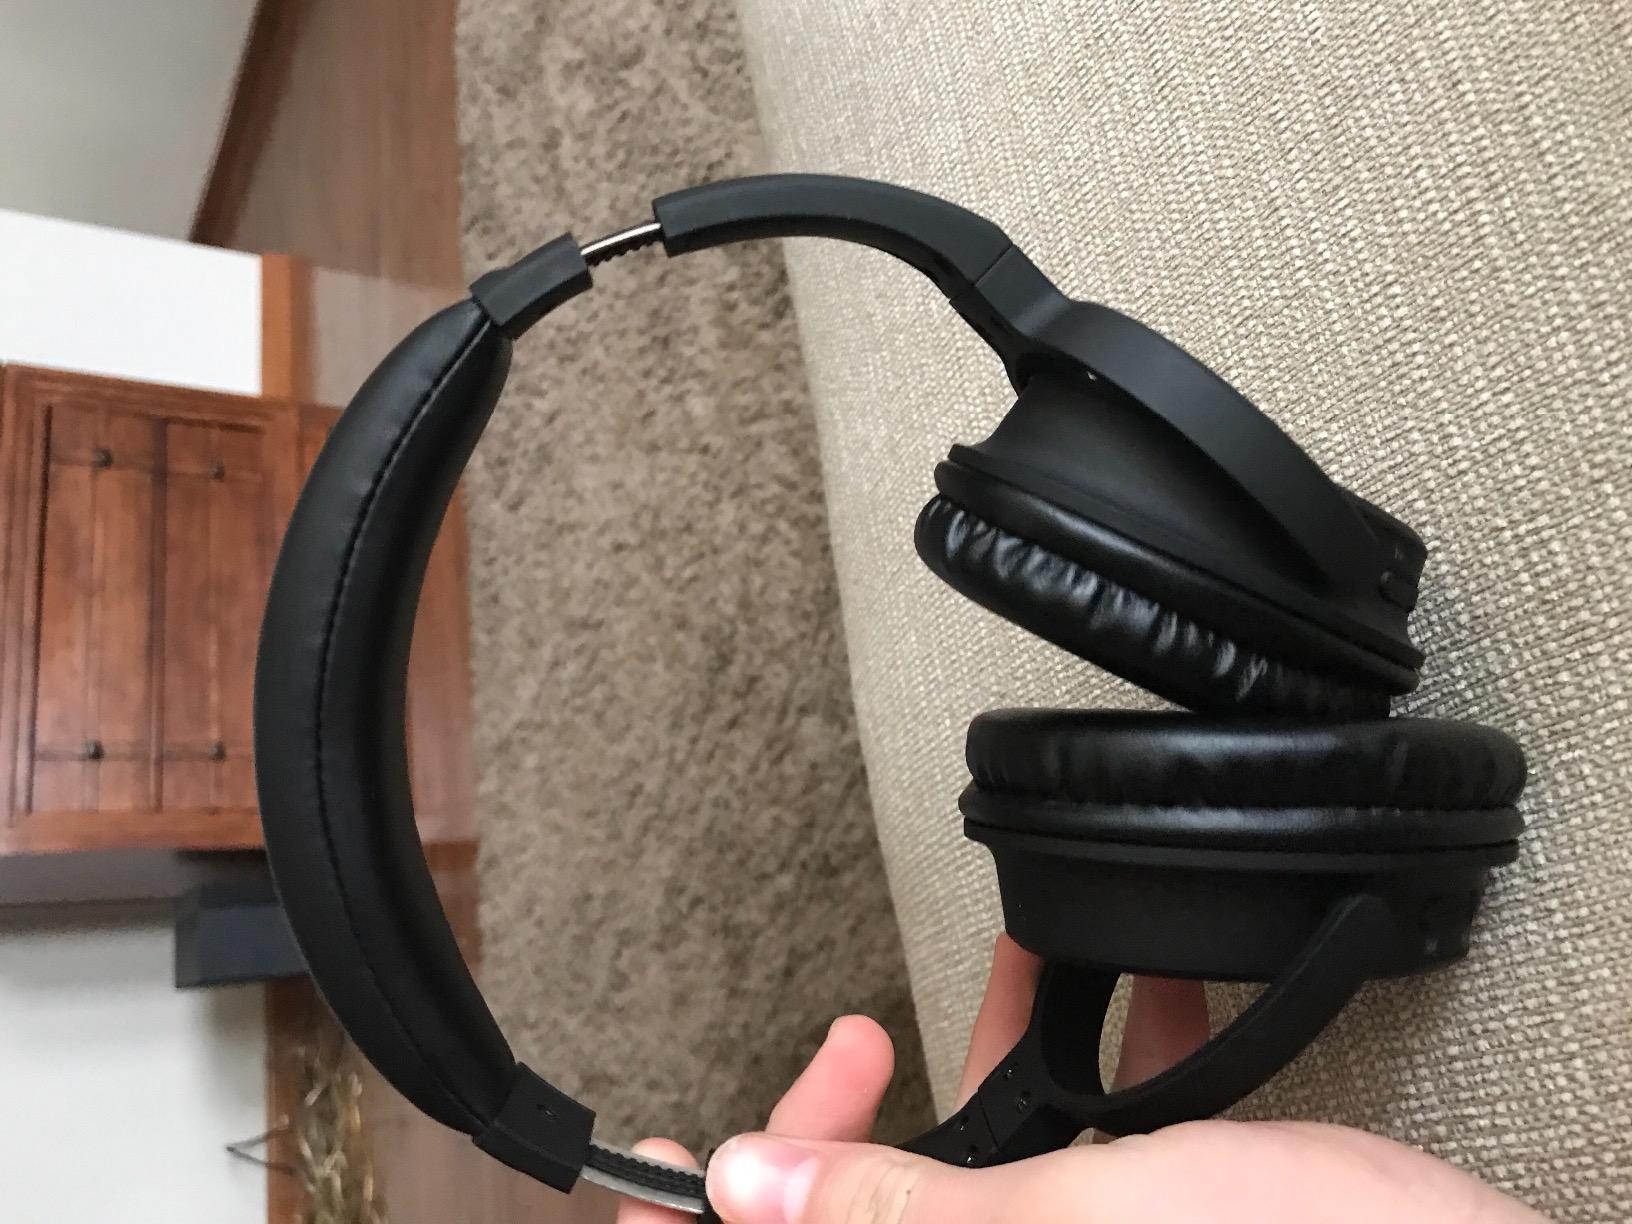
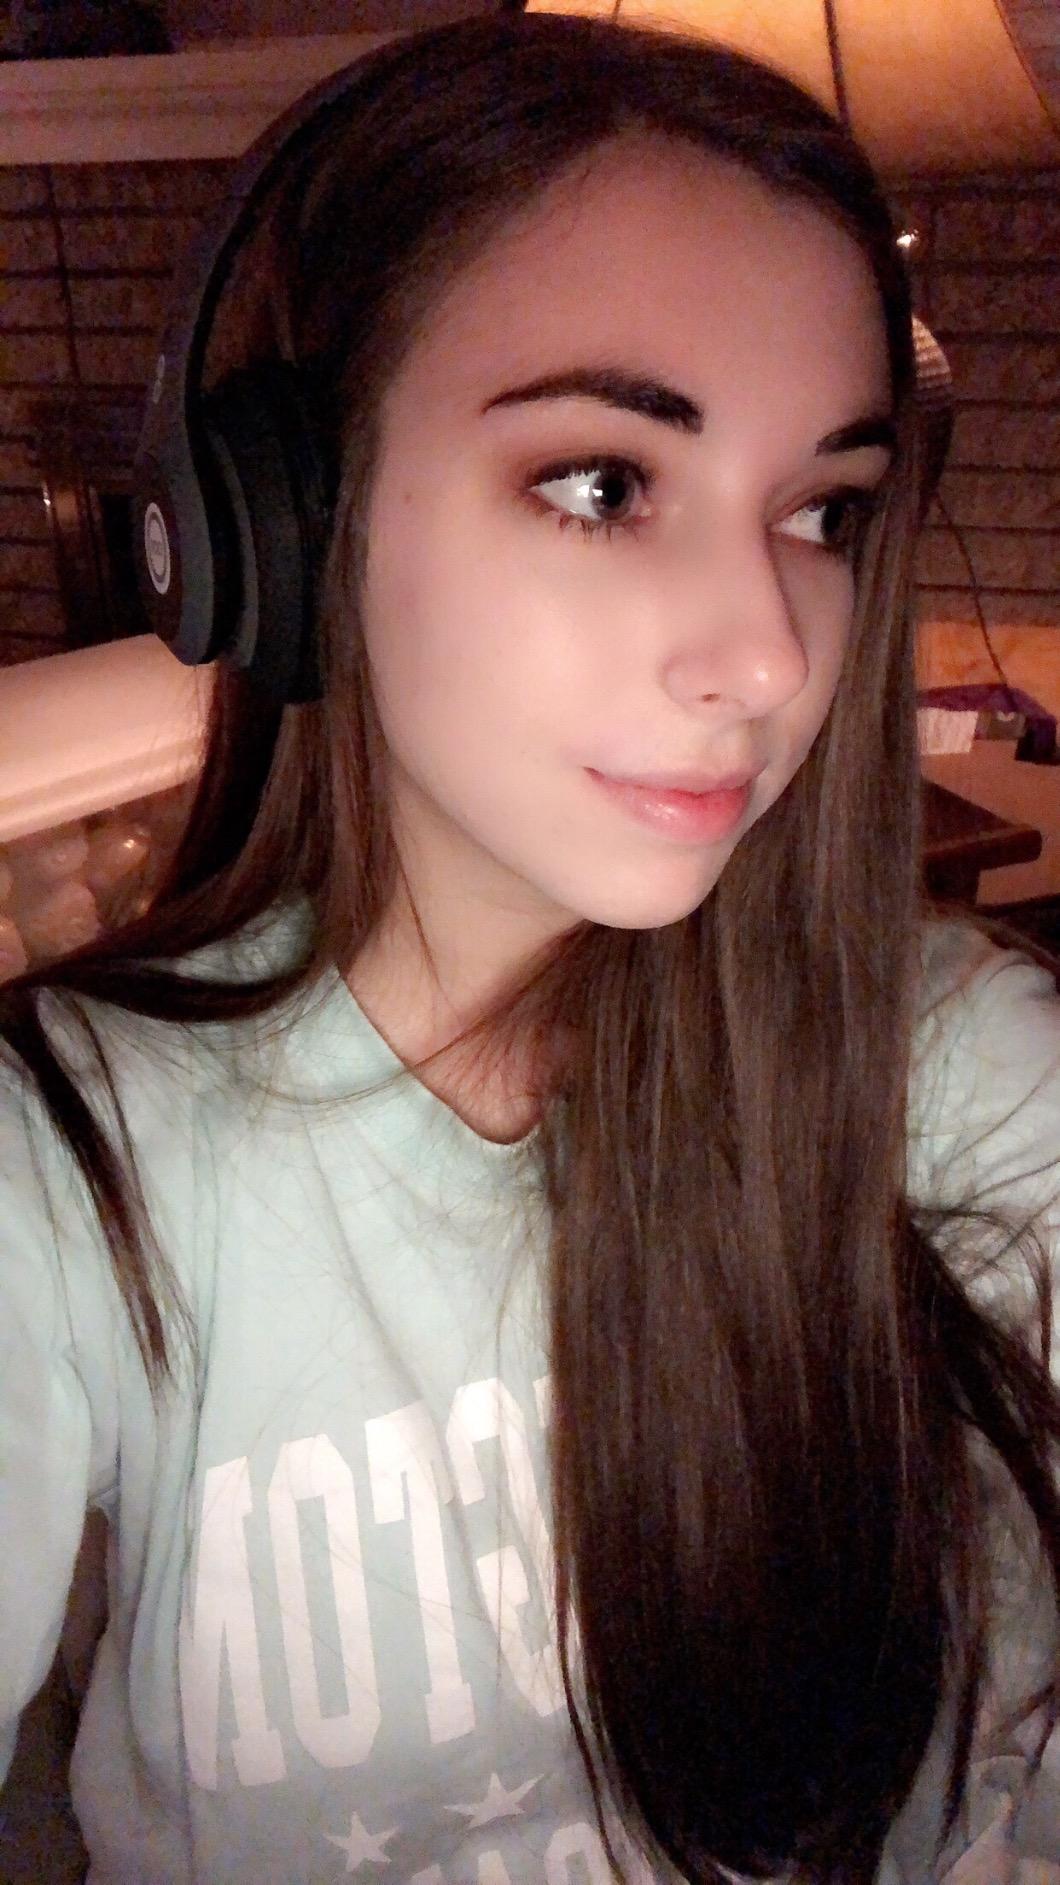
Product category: headphones
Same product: no